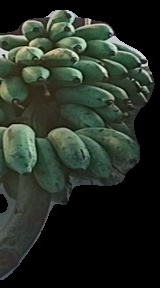
Variety: rasbale
Grade: grade2